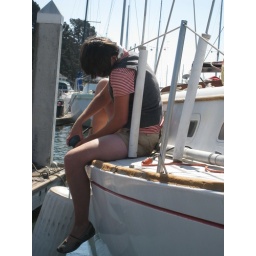
Friends gathered to help Matt sand and paint his sailboat in Alameda.